Use of cluster munitions in the Russian invasion of Ukraine

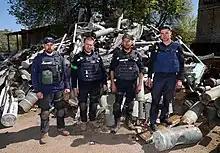
Remains of clusters and other munitions collected by the State Emergency Service of Ukraine in the Kharkiv region, May 10, 2022

The use of cluster munitions during the Russian invasion of Ukraine has been recorded by a number of eyewitnesses and journalists, as well as representatives of the UN, humanitarian and public organizations. In particular, the head of the UN Human Rights Council, Michelle Bachelet, reported on March 30 at least 24 cases since the beginning of the invasion. As of July 1, hundreds of attacks by Russian forces with cluster munitions have already been recorded in the settlements of the Dnipropetrovsk, Donetsk, Zaporizhzhia, Kyiv, Luhansk, Mykolaiv, Odesa, Sumy, Kharkiv, Kherson and Chernihiv regions. 215 civilians are known to have been killed in these shellings and 474 injured, many of which may go unreported. Both Russia as well as Ukraine have used cluster munitions during the conflict, however, Russian use has been extensive while Ukrainian use has been more limited.